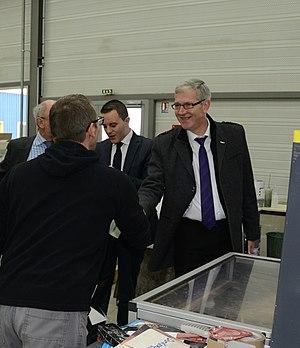
Michel Dagbert en visite d'entreprise
Michel Dagbert, né le 28 janvier 1962 à Barlin, est un homme politique français. Il est membre du PS.